Cajjmere Wray

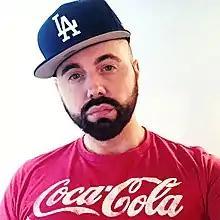
Cajjmere Wray Press Photo

Cajjmere Wray (aka CCW) is a Canadian producer, DJ and remixer from Toronto. He is known for a variety of his original and remix productions. He has officially remixed many major recording artists including: Jennifer Lopez, Rihanna, Esthero, Nelly Furtado, Girlicious, Christina Aguilera, Mariah Carey, Deborah Cox, Oscar G, Melanie C and others.